The Respectful Prostitute

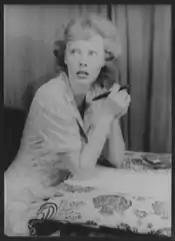
Meg Mundy won a Theatre World Award for her performance in the play at the Cort Theatre in 1948.

The Respectful Prostitute is a French play by Jean-Paul Sartre, written in 1946, which observes a white woman, a prostitute, caught up in a racially tense period of American history. The audience understands that there has been an incident on a train with said woman involved, but also a black man on whom the blame is laid by the prejudiced law enforcers. What comes to the viewer's realisation is that a white man instigated an attack, but it is in the interests of the law to preserve the perception of the white person at the expense of the black "devil".